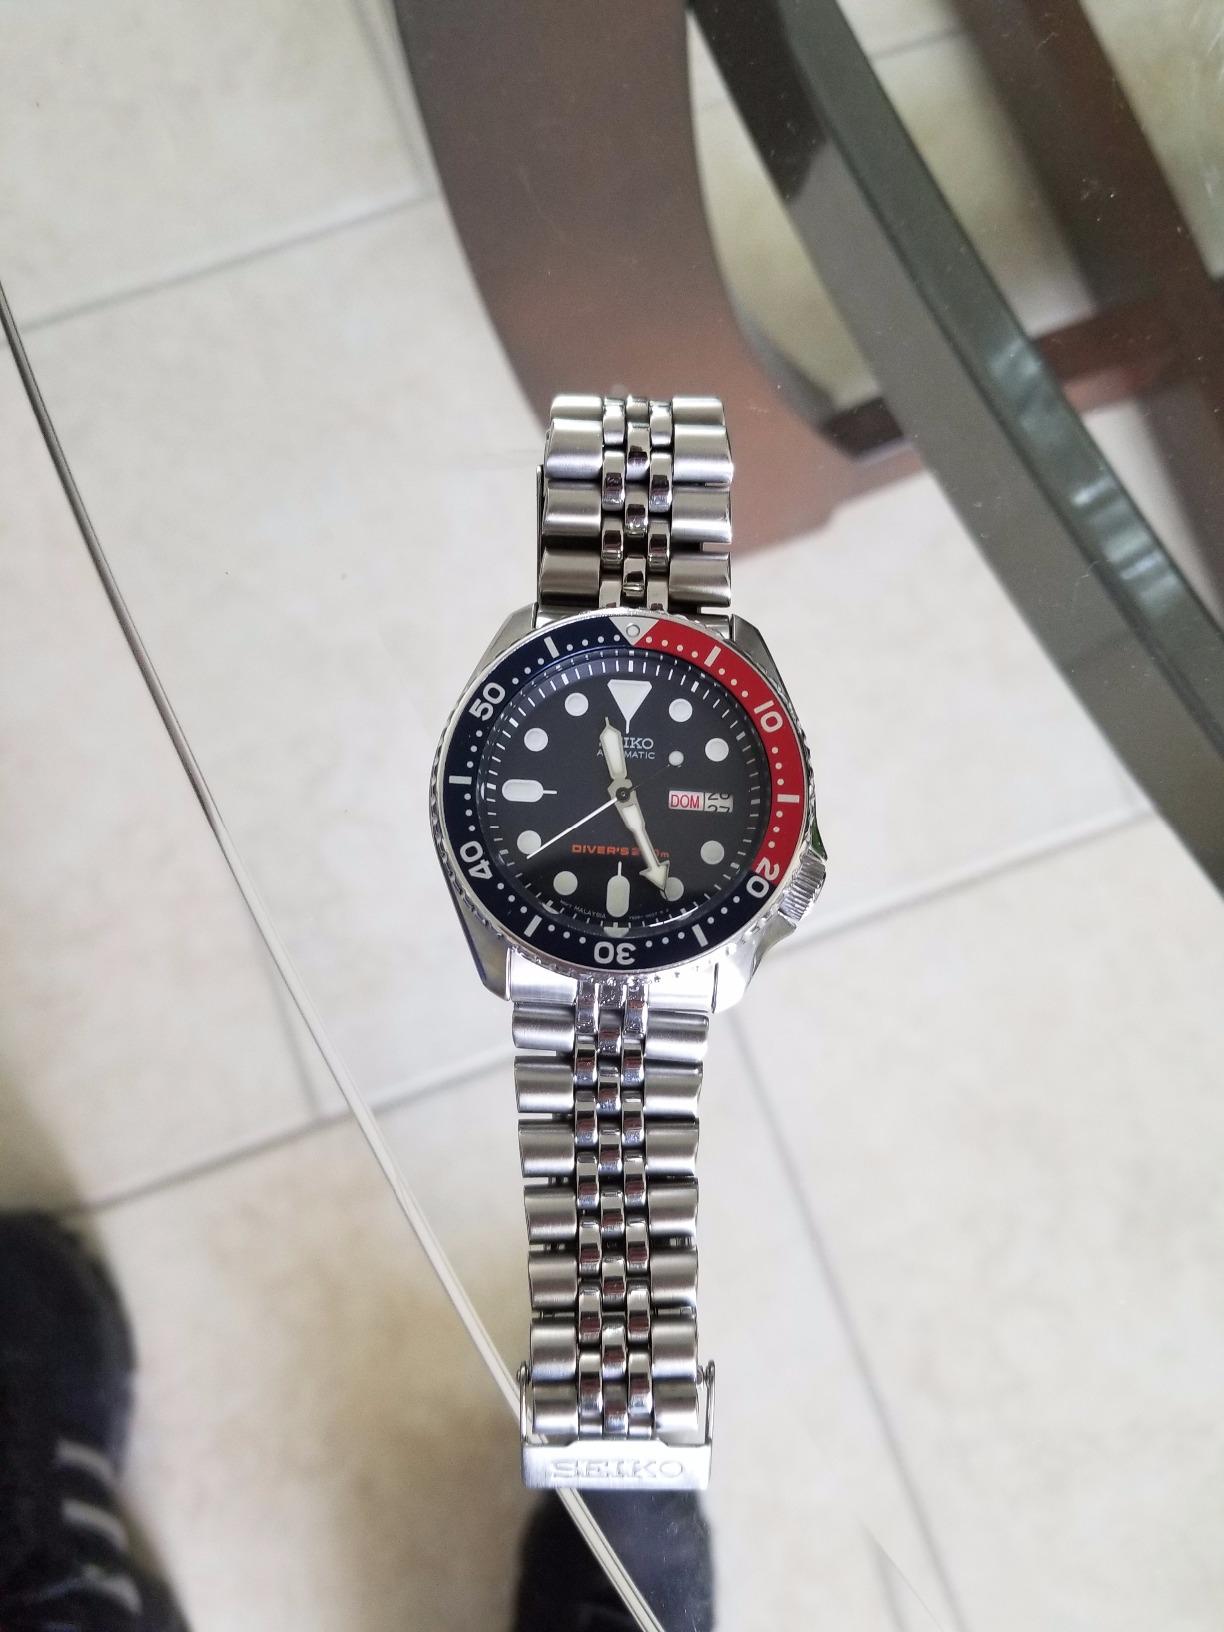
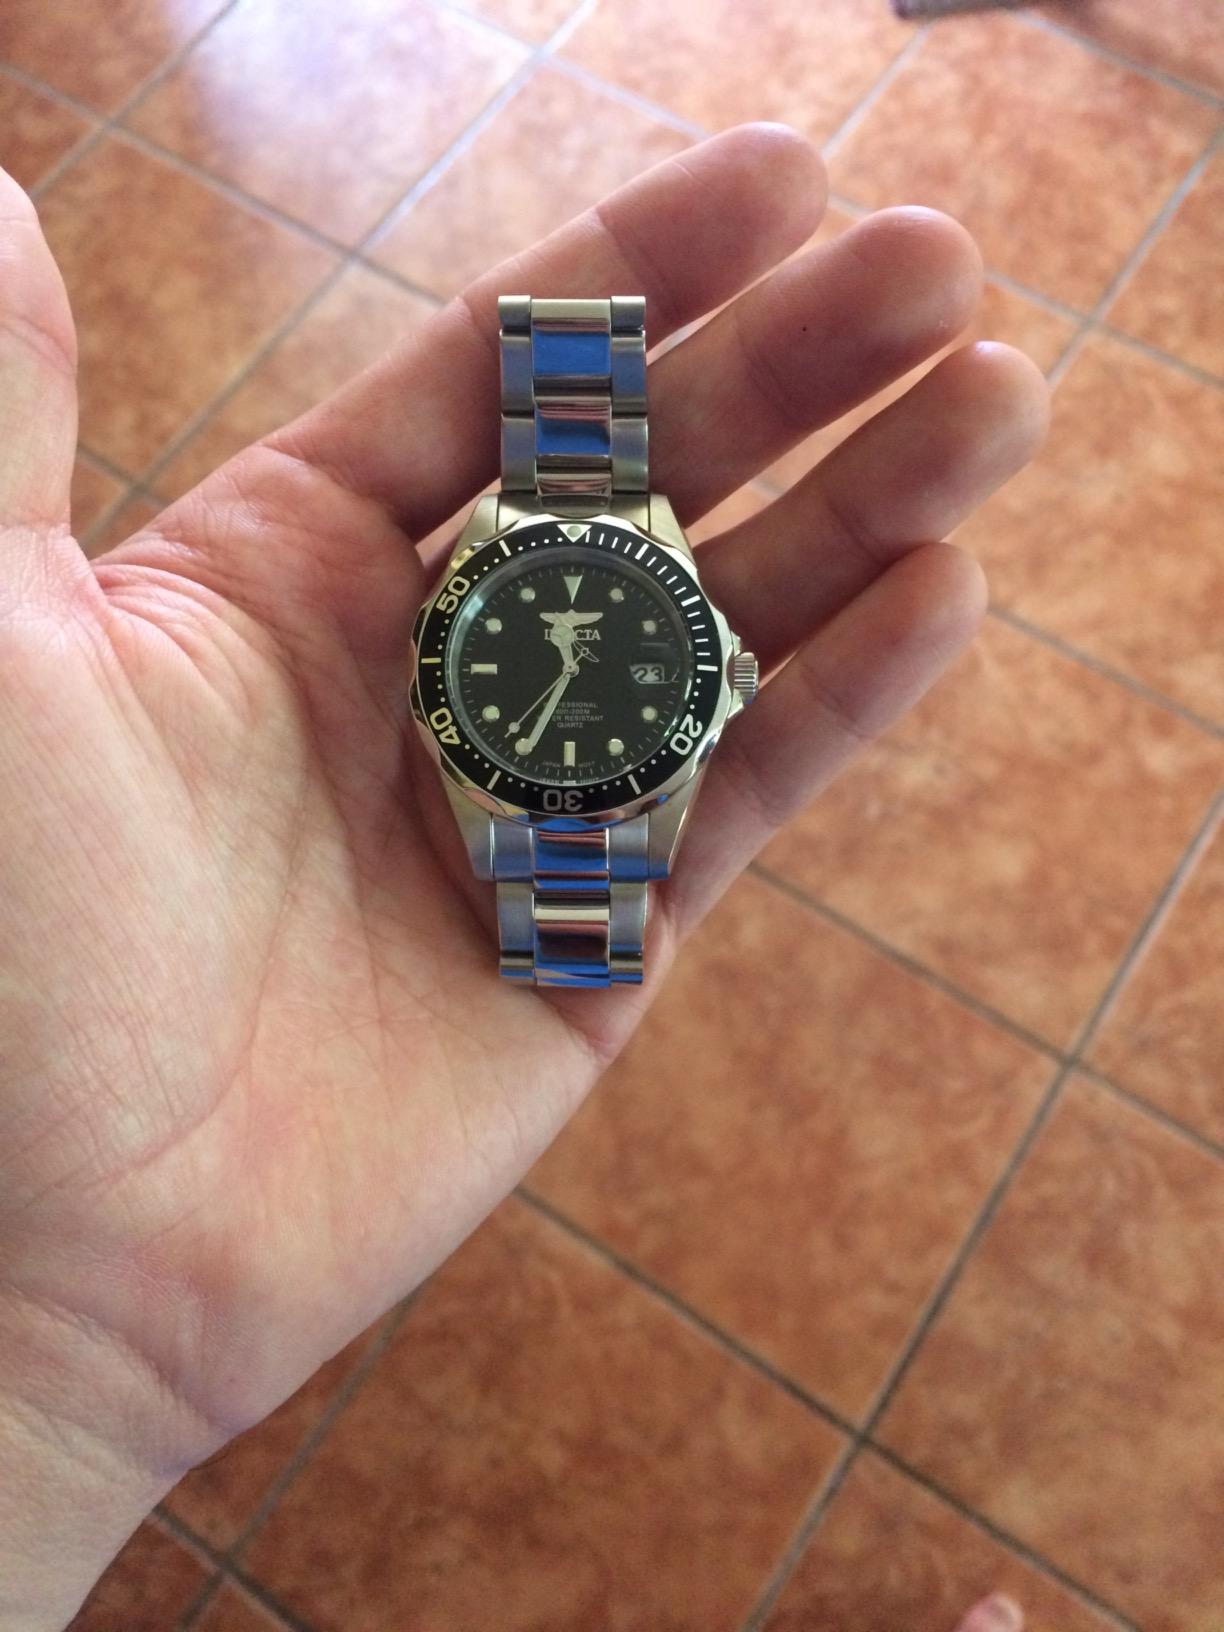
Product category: accessories_watch
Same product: no